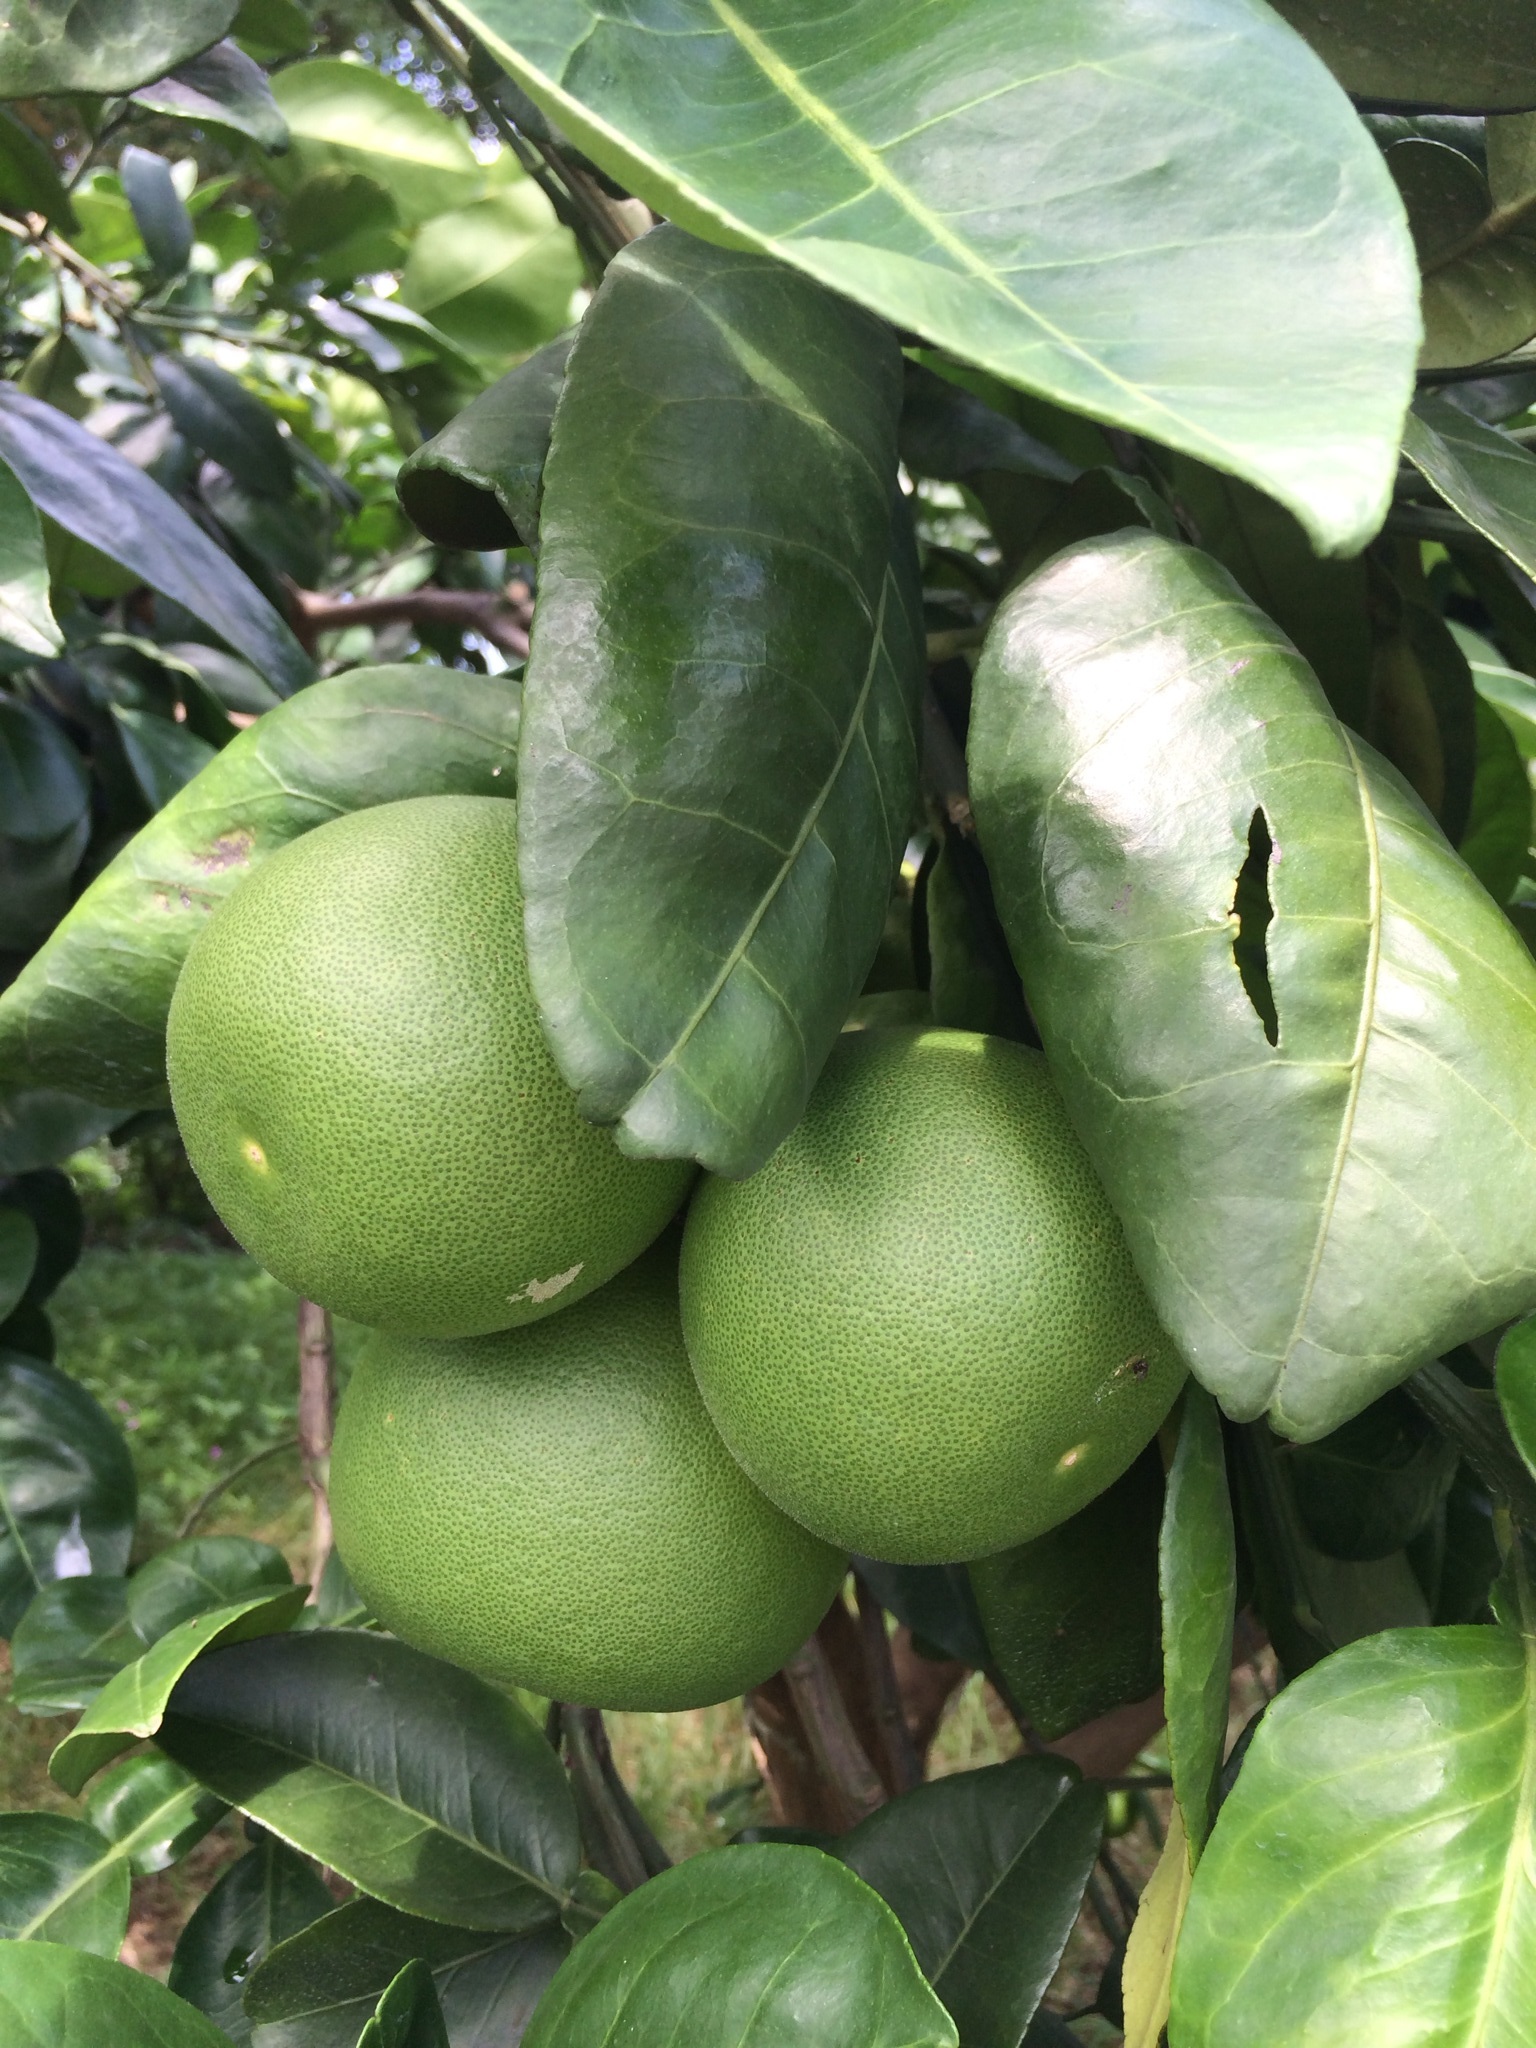
plant, fruit, flower, food, green, produce, citrus, flowering plant, bitter orange, land plant, key lime, calamondin, grapefruit trees, grapefruit grapefruit, citron leaf